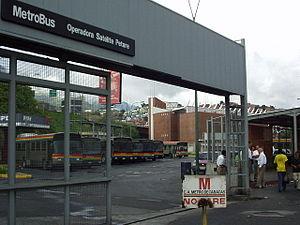
Petare est une station de la ligne 1 du métro de Caracas, inaugurée le 10 novembre 1989 lors du troisième et dernier prolongement de la ligne à l'est et l'ouverture du tronçon Los Dos Caminos - Palo Verde.